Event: Nepal Earthquake
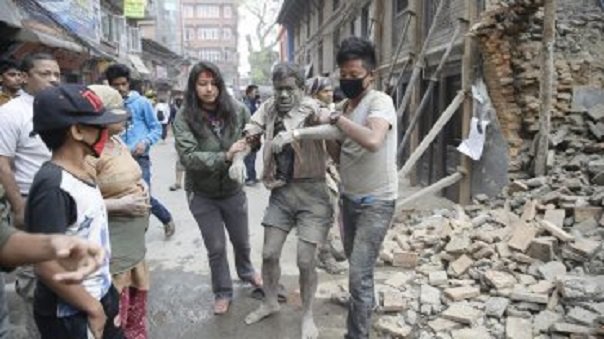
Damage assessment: damage